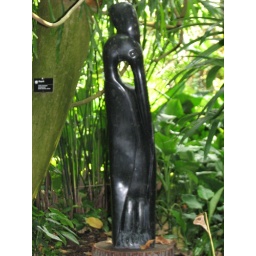
Sculpture Name: Lake Bird. Meaning: The forest provides shelter and the lake provides nourishment. We can flourish in this environment.